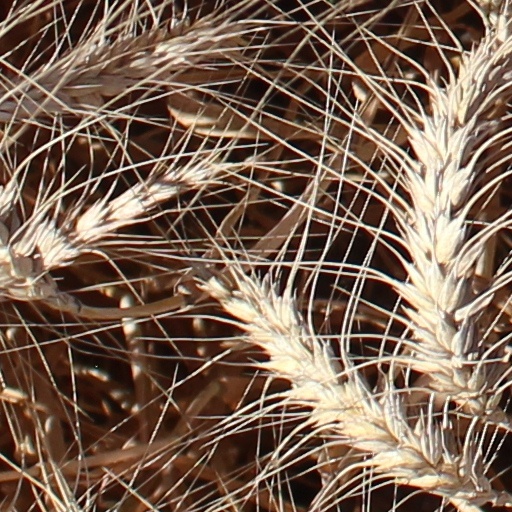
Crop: wheat